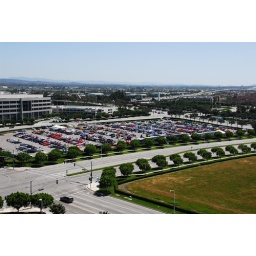
Overhead picture of spring fest- taken from the roof of the Chrysler building in Irvine.